Brian J. Flaherty

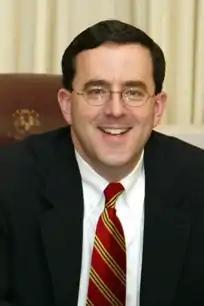

Brian J. Flaherty is a Republican politician from Watertown, Connecticut. Flaherty served eight terms as State Representative for the 68th Assembly District from 1988 to 2005 and held the position of Deputy Minority Leader in the Connecticut House of Representatives for 10 years.